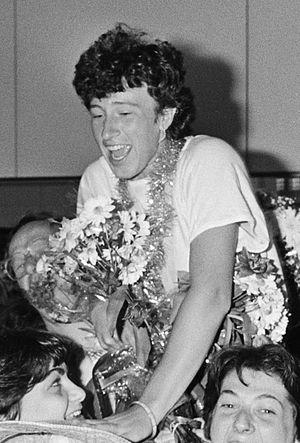
"Maria Yolande Caroline Gertrude ""Marjolein"" Bolhuis-Eijsvogel est une joueuse de hockey sur gazon néerlandaise, sélectionnée en équipe des Pays-Bas de hockey sur gazon féminin à 127 reprises.